Edzard Ernst

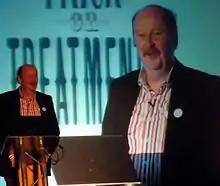
Ernst lecturing about "Trick or Treatment" in 2012

In 2008, Ernst and Simon Singh published "Trick or Treatment? Alternative Medicine on Trial". The authors challenged the Prince of Wales, to whom the book is (ironically) dedicated, and The Prince's Foundation for Integrated Health on alleged misrepresentation of "scientific evidence about therapies such as homeopathy, acupuncture and reflexology". They asserted that Britons spent £500 million each year on unproven or disproven alternative therapies. In a review of "Trick or Treatment" in the "New England Journal of Medicine", Donald Marcus described Ernst as "one of the best qualified people to summarize the evidence on this topic."